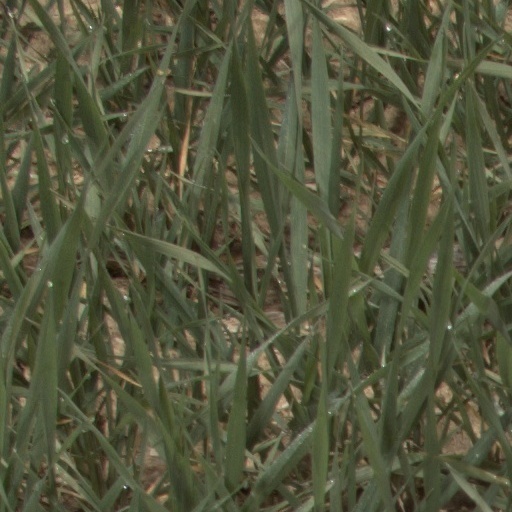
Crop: wheat